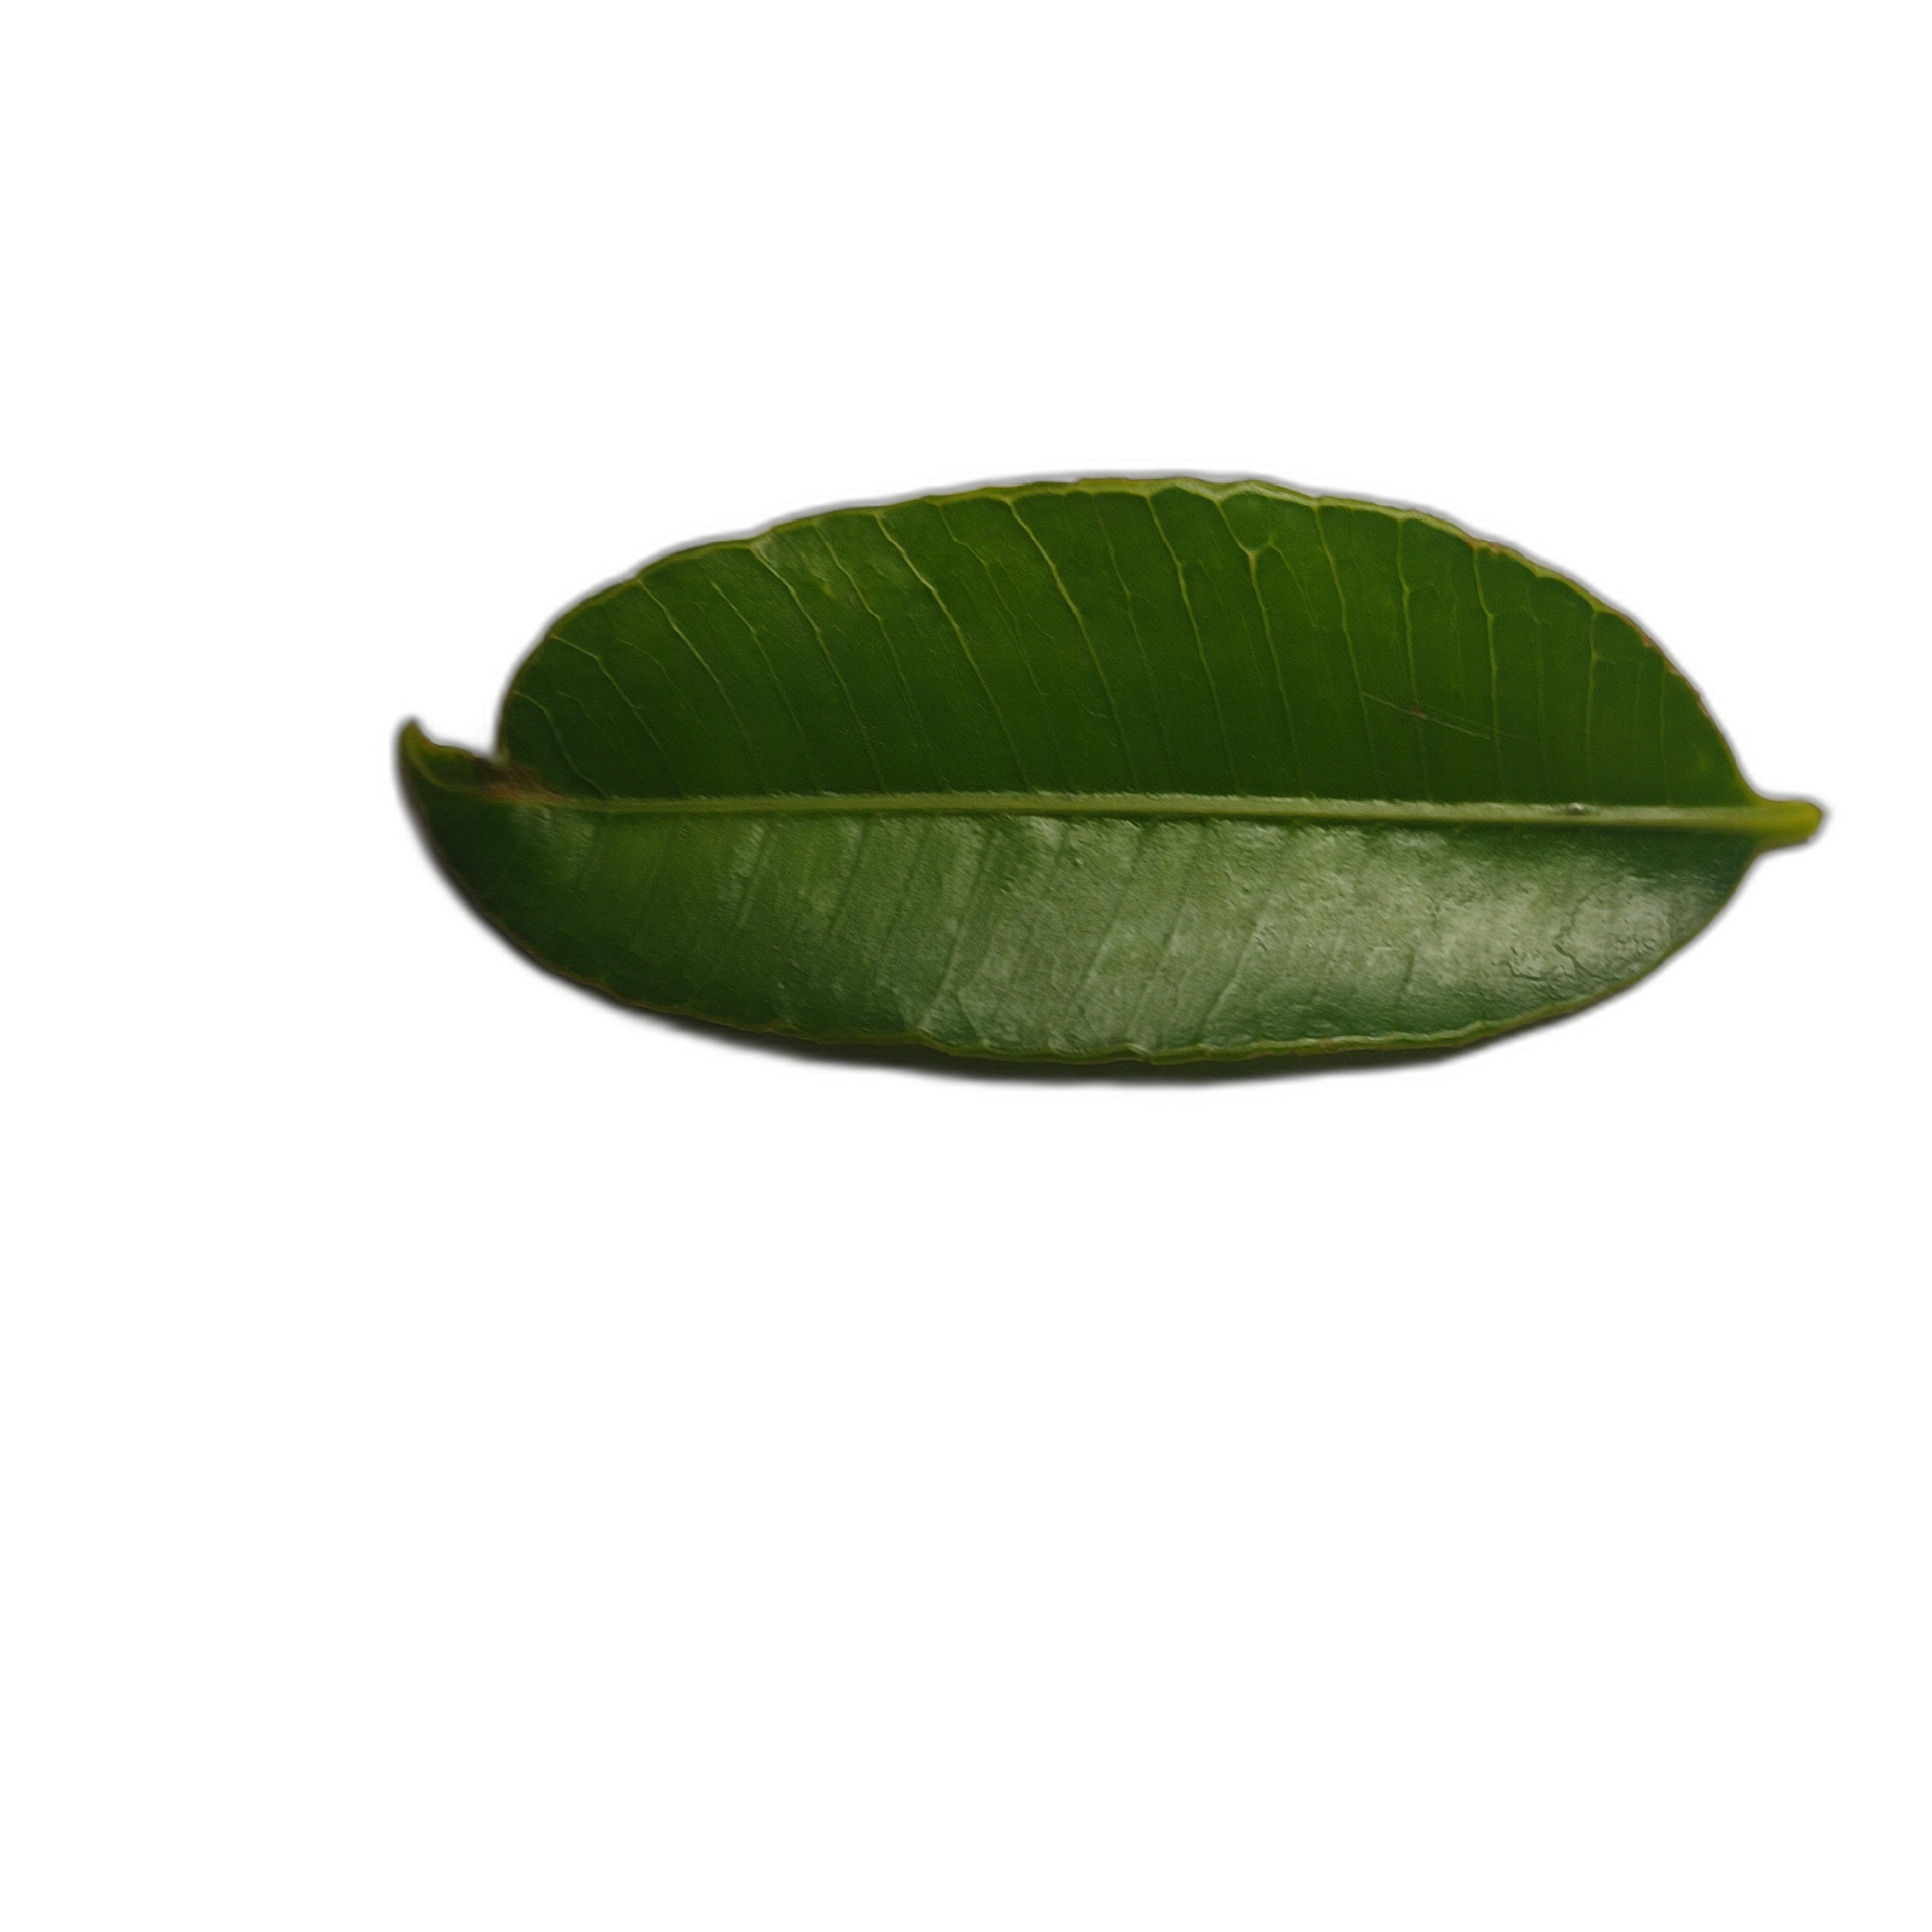
Label: healthy